Noah Strømsted

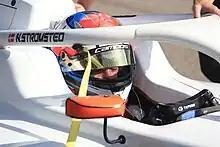
Strømsted in 2023

Noah Malling Strømsted (born 29 July 2007) is a Danish racing driver who competes in the FIA Formula 3 Championship for Trident as part of the Mercedes Junior Team.